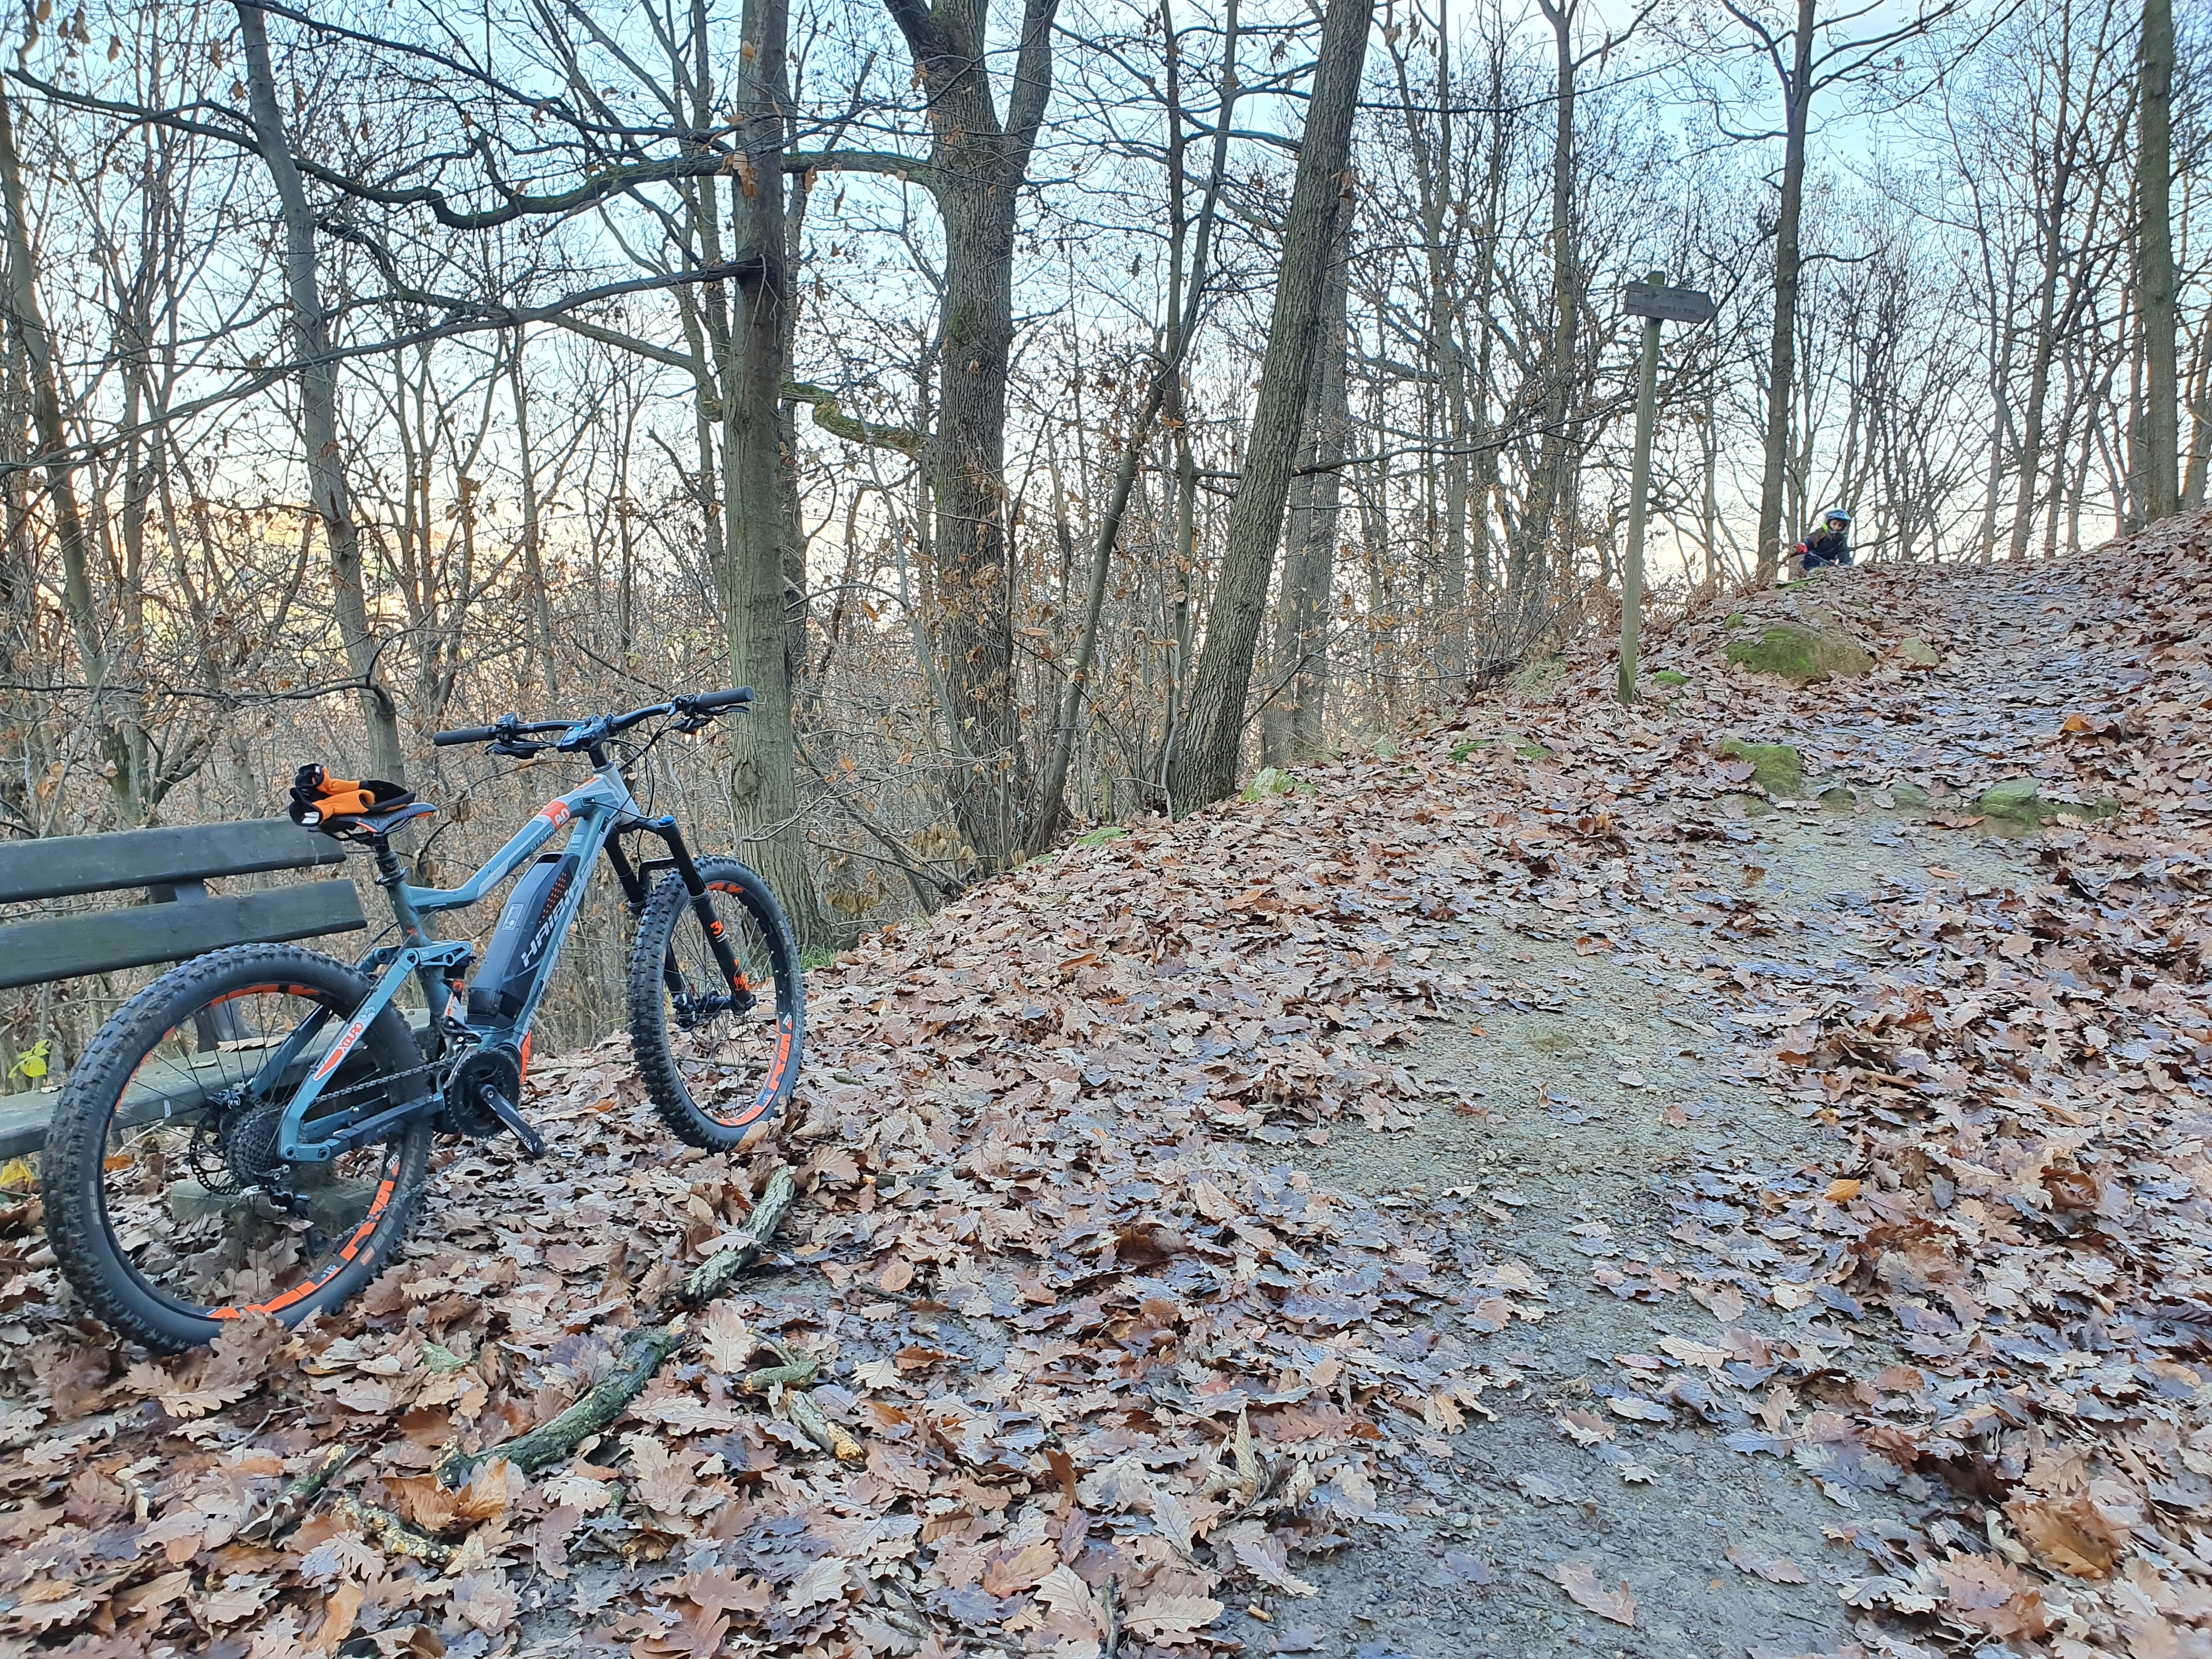
natural, bicycle wheel, bicycle, tree, vehicle, natural environment, trail, mountain bike, woodland, bicycle frame, forest, biome, bicycle tire, gravel, cycle sport, leaf, cycling, state park, geological phenomenon, soil, bicycle accessory, cyclo cross, recreation, sports equipment, autumn, plant, road bicycle, cyclo cross bicycle, bicycle part, bicycle handlebar, bicycle fork, Northern hardwood forest, winter, mountain bike racing, spoke, mountain biking, old growth forest, hybrid bicycle, temperate coniferous forest, off roading